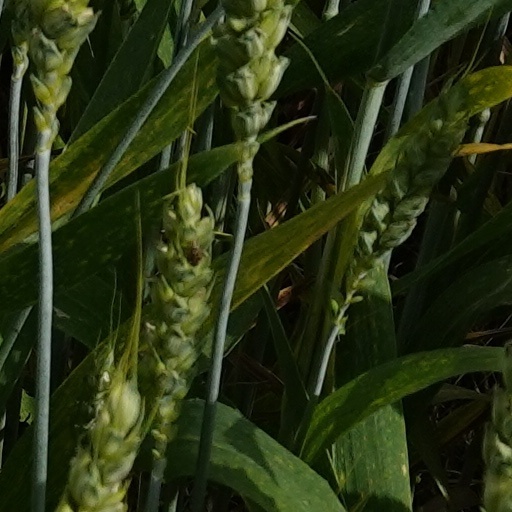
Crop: wheat